Answer in natural language. Consider the 3D positions of the objects in the scene and not just the 2D positions in the image. Is the centerpoint of  Doorway (marked A) at a higher height than black bar stool (marked B)? Choose between the following options: no or yes
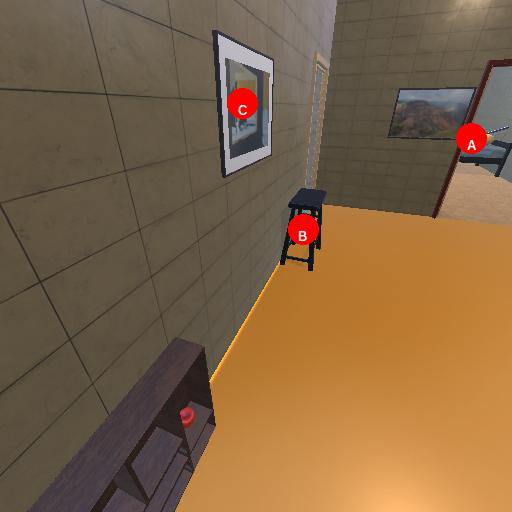
<answer>no</answer>